W. H. Auden

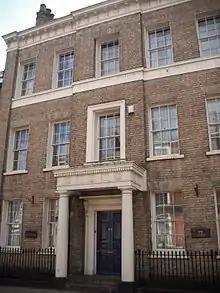
Auden's birthplace in York

Auden was born at 54 Bootham, York, England, to George Augustus Auden (1872–1957), a physician, and Constance Rosalie Auden (née Bicknell; 1869–1941), who had trained (but never served) as a missionary nurse. He was the third of three sons; the eldest, George Bernard Auden (1900–1978), became a farmer, while the second, John Bicknell Auden (1903–1991), became a geologist. The Audens were minor gentry with a strong clerical tradition, originally of Rowley Regis, later of Horninglow, Staffordshire.